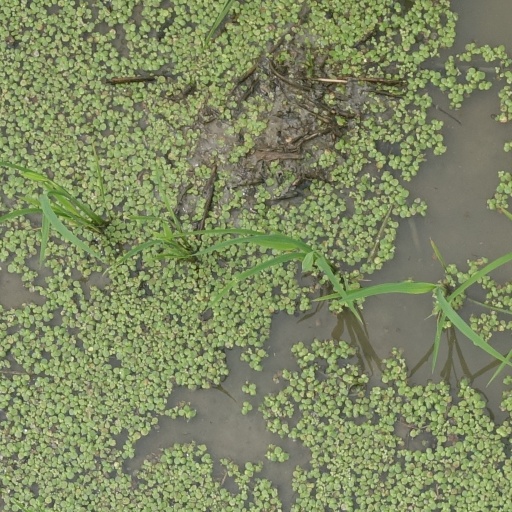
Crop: rice